G1 Aviation G1

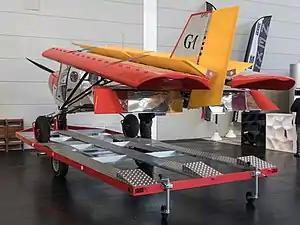

The G1 Aviation G1 is a French STOL ultralight aircraft, designed and produced by G1 Aviation of Tallard. The aircraft is supplied as a kit for amateur construction or as a complete ready-to-fly-aircraft.